Wu Yi-fang

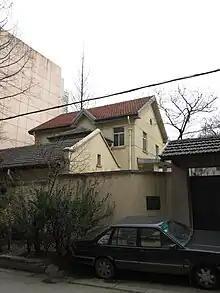
Former residence of Wu Yi-fang in Nanjing.

Wu Yi-fang went to live with her uncle in Hangzhou, where she continued her studies at Hongdao Girls' School. A few years later, with her uncle's recommendation, she taught English at Beijing Women's Higher Normal School. She moved back to Shanghai in 1915, where she received a letter from Mary A. Nourse, an American professor at Ginling College, inviting her to study at the university. At Ginling College, in addition to being elected president of the first student self-government association, Wu led over 50 students to support the 1919 Beijing May 4 Movement. She was also introduced to Christianity by her classmate, Xu Yi-Zhen, and was baptized in 1918. On June 25, 1919, Wu Yi-fang was one of five graduates in the college's first graduation class and became one of the first female college students in China to obtain a bachelor's degree.